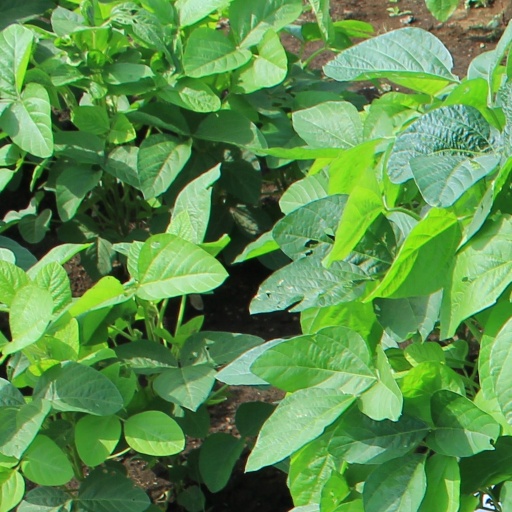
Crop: soybean